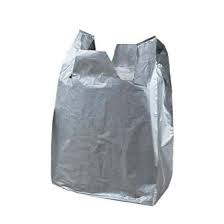
Waste category: plastic